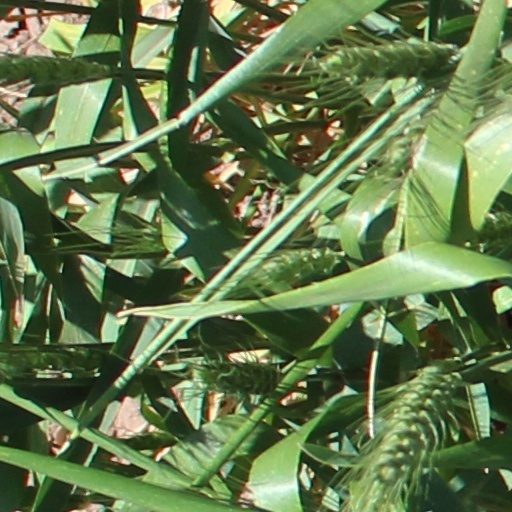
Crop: wheat